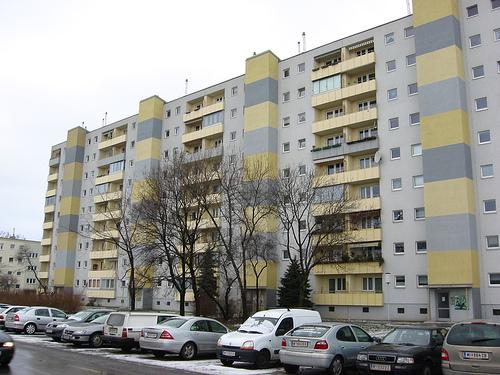
Weather: snow or frosty